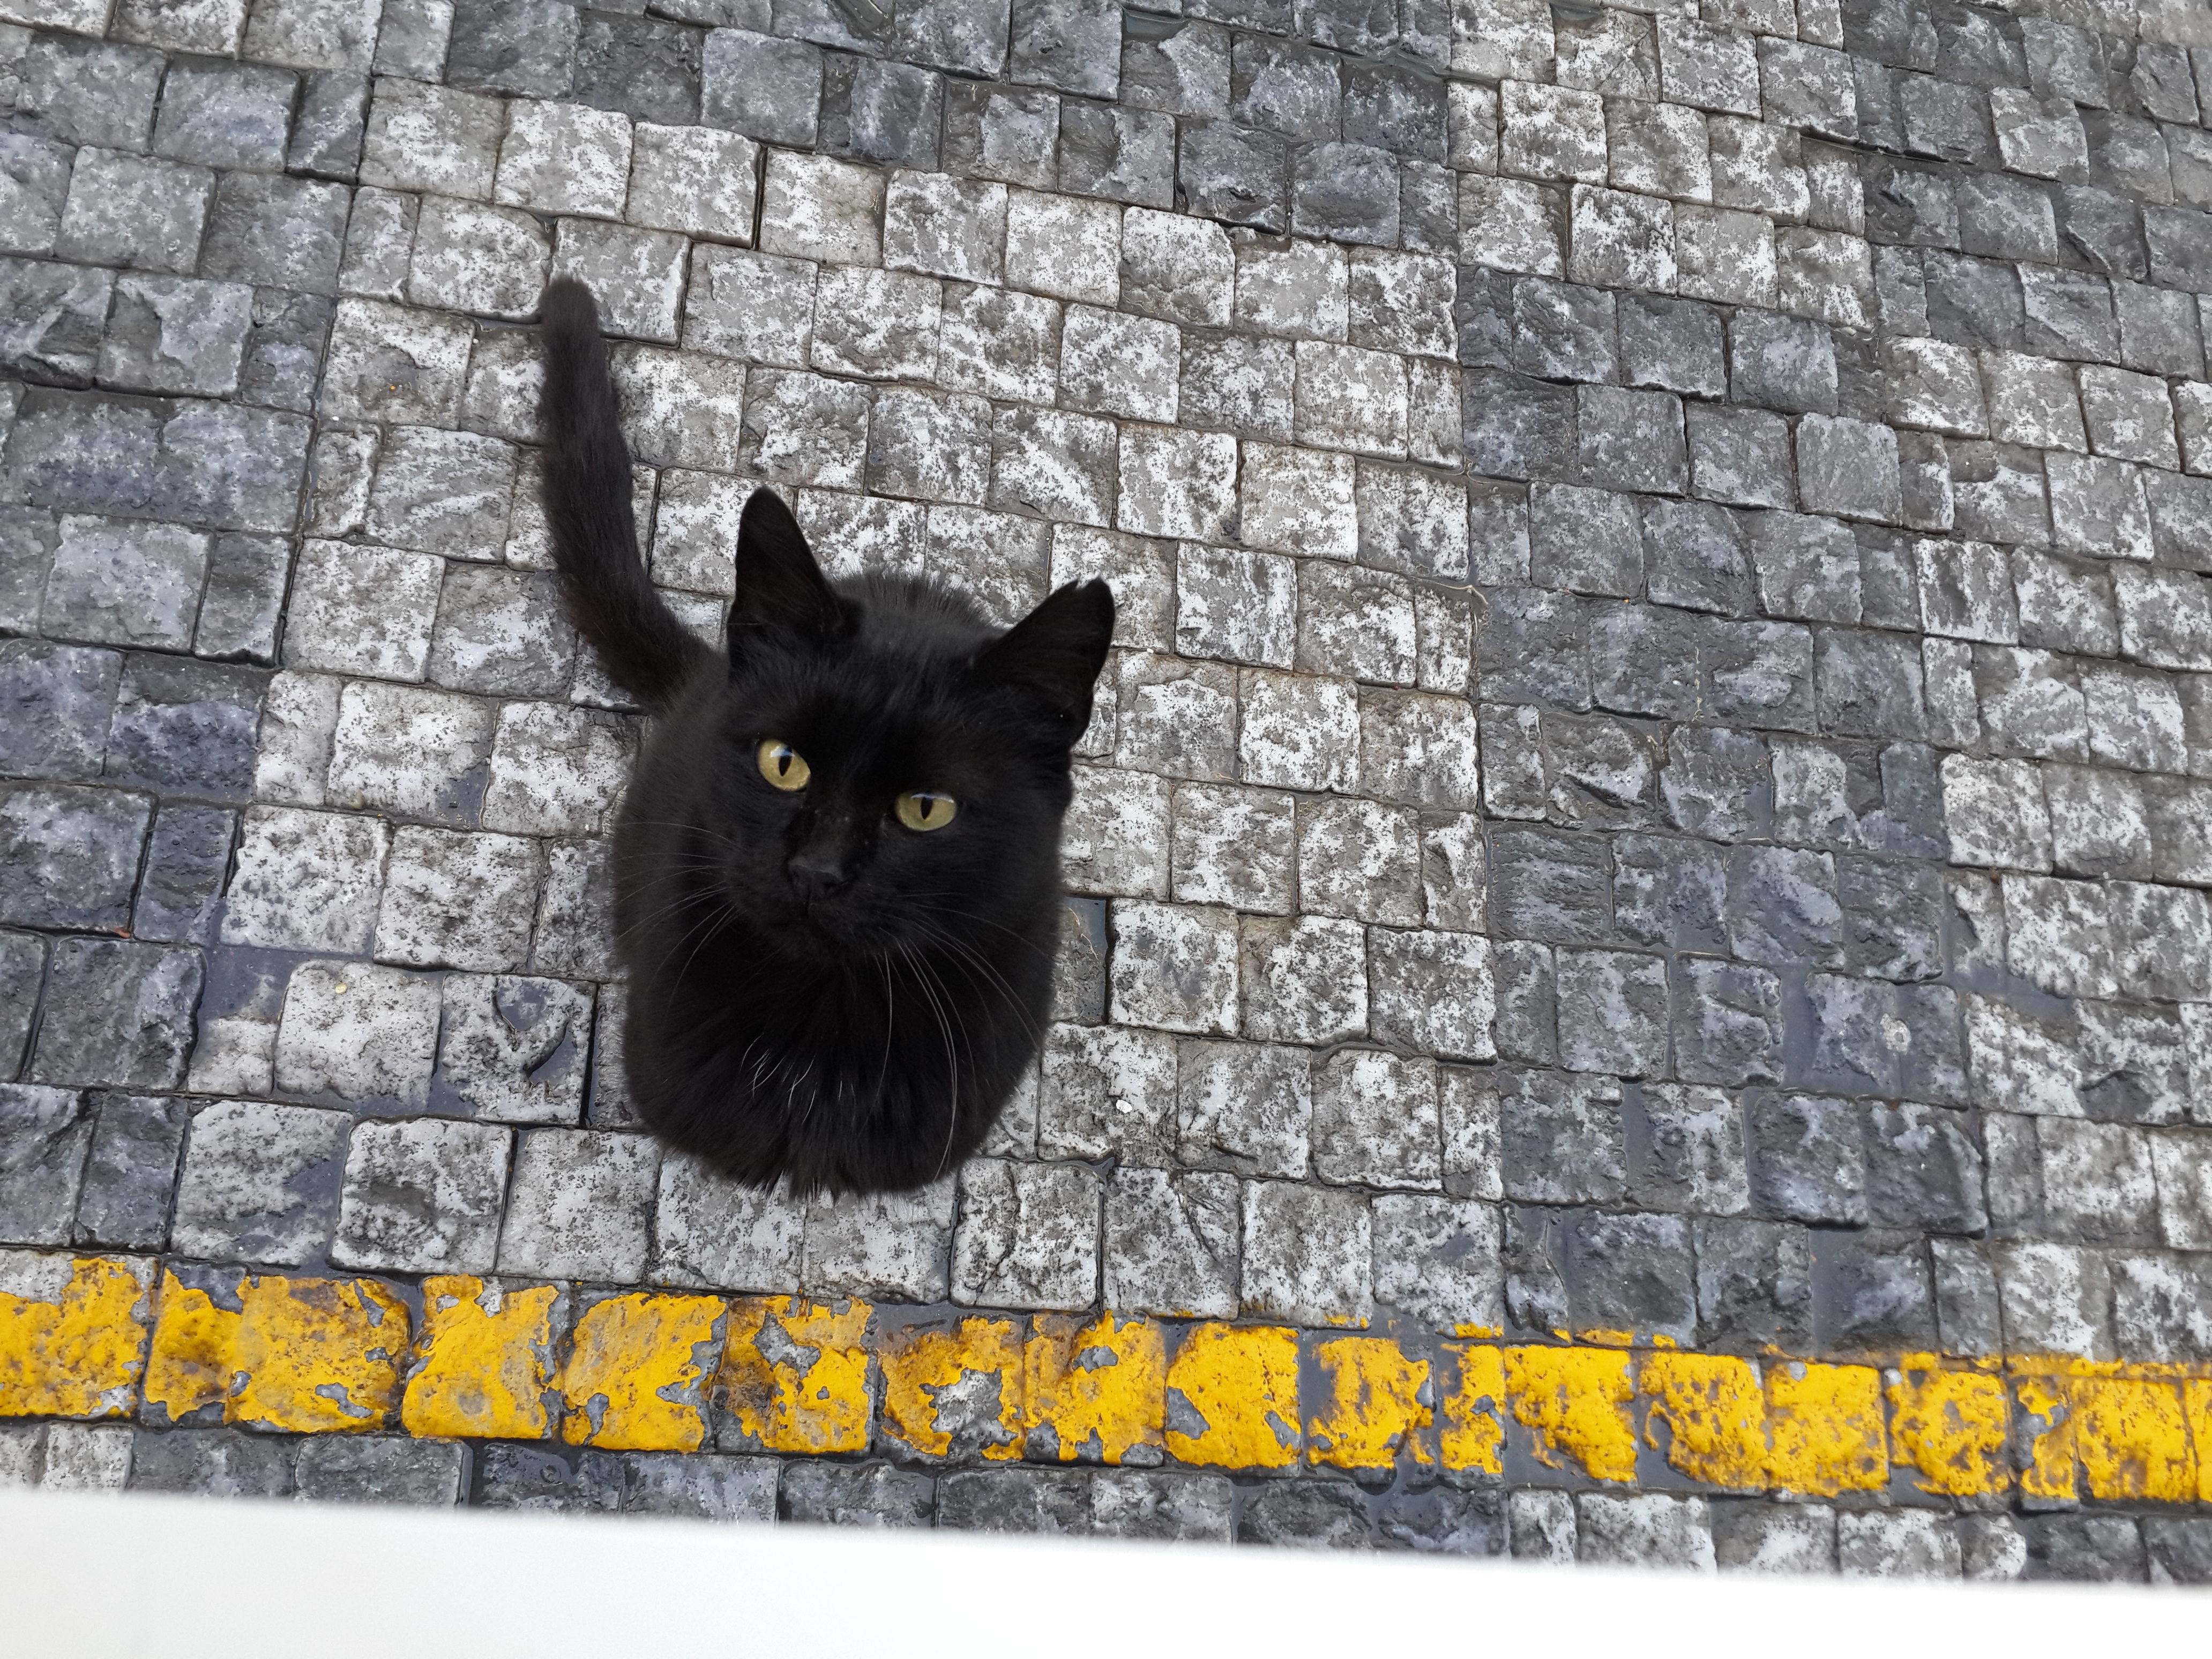
street, sidewalk, animal, cute, stone, pavement, cat, mammal, black cat, animals, vertebrate, scott, small to medium sized cats, cat like mammal